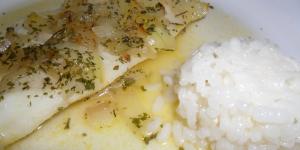
merluza al limon